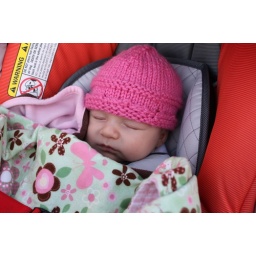
Cozy in the car seat